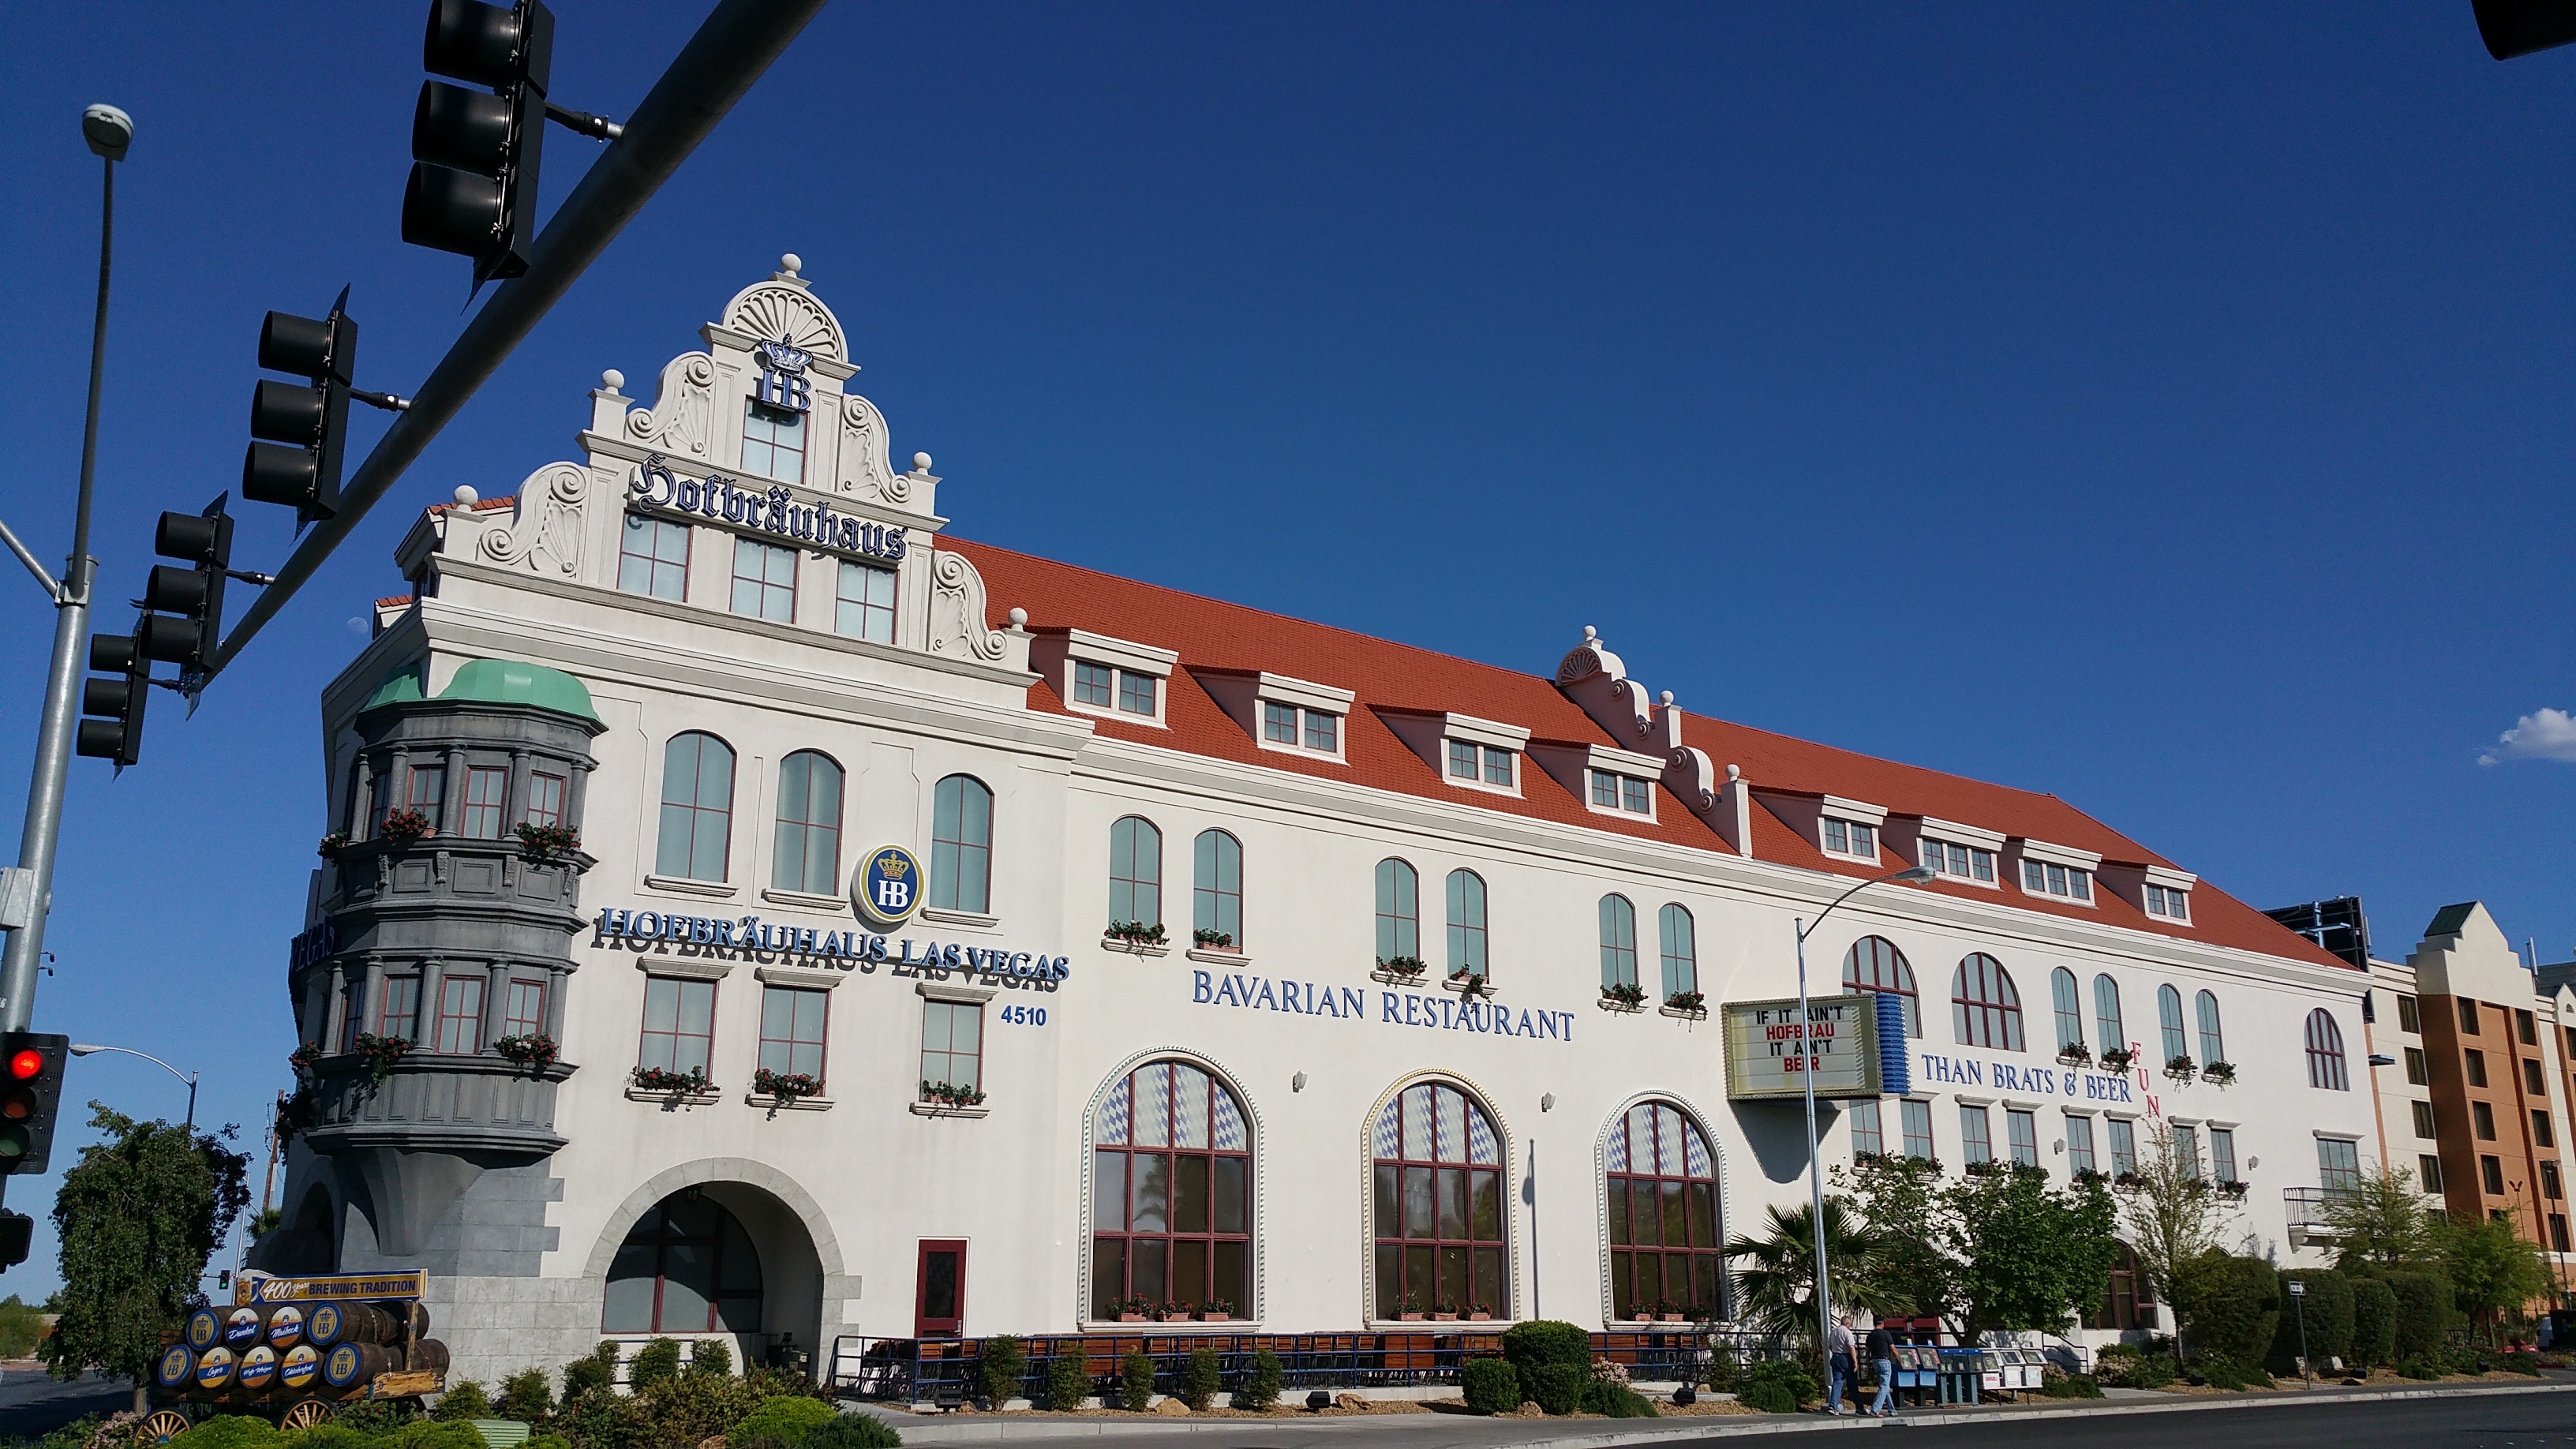
architecture, town, building, palace, city, downtown, plaza, landmark, facade, tourism, town square, german, hofbrauhaus, las vegas, bavarian restaurant